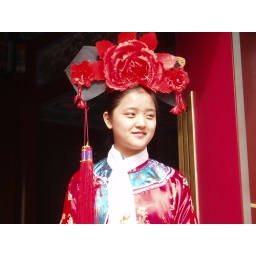
Beautiful Chinese girl in traditional attire